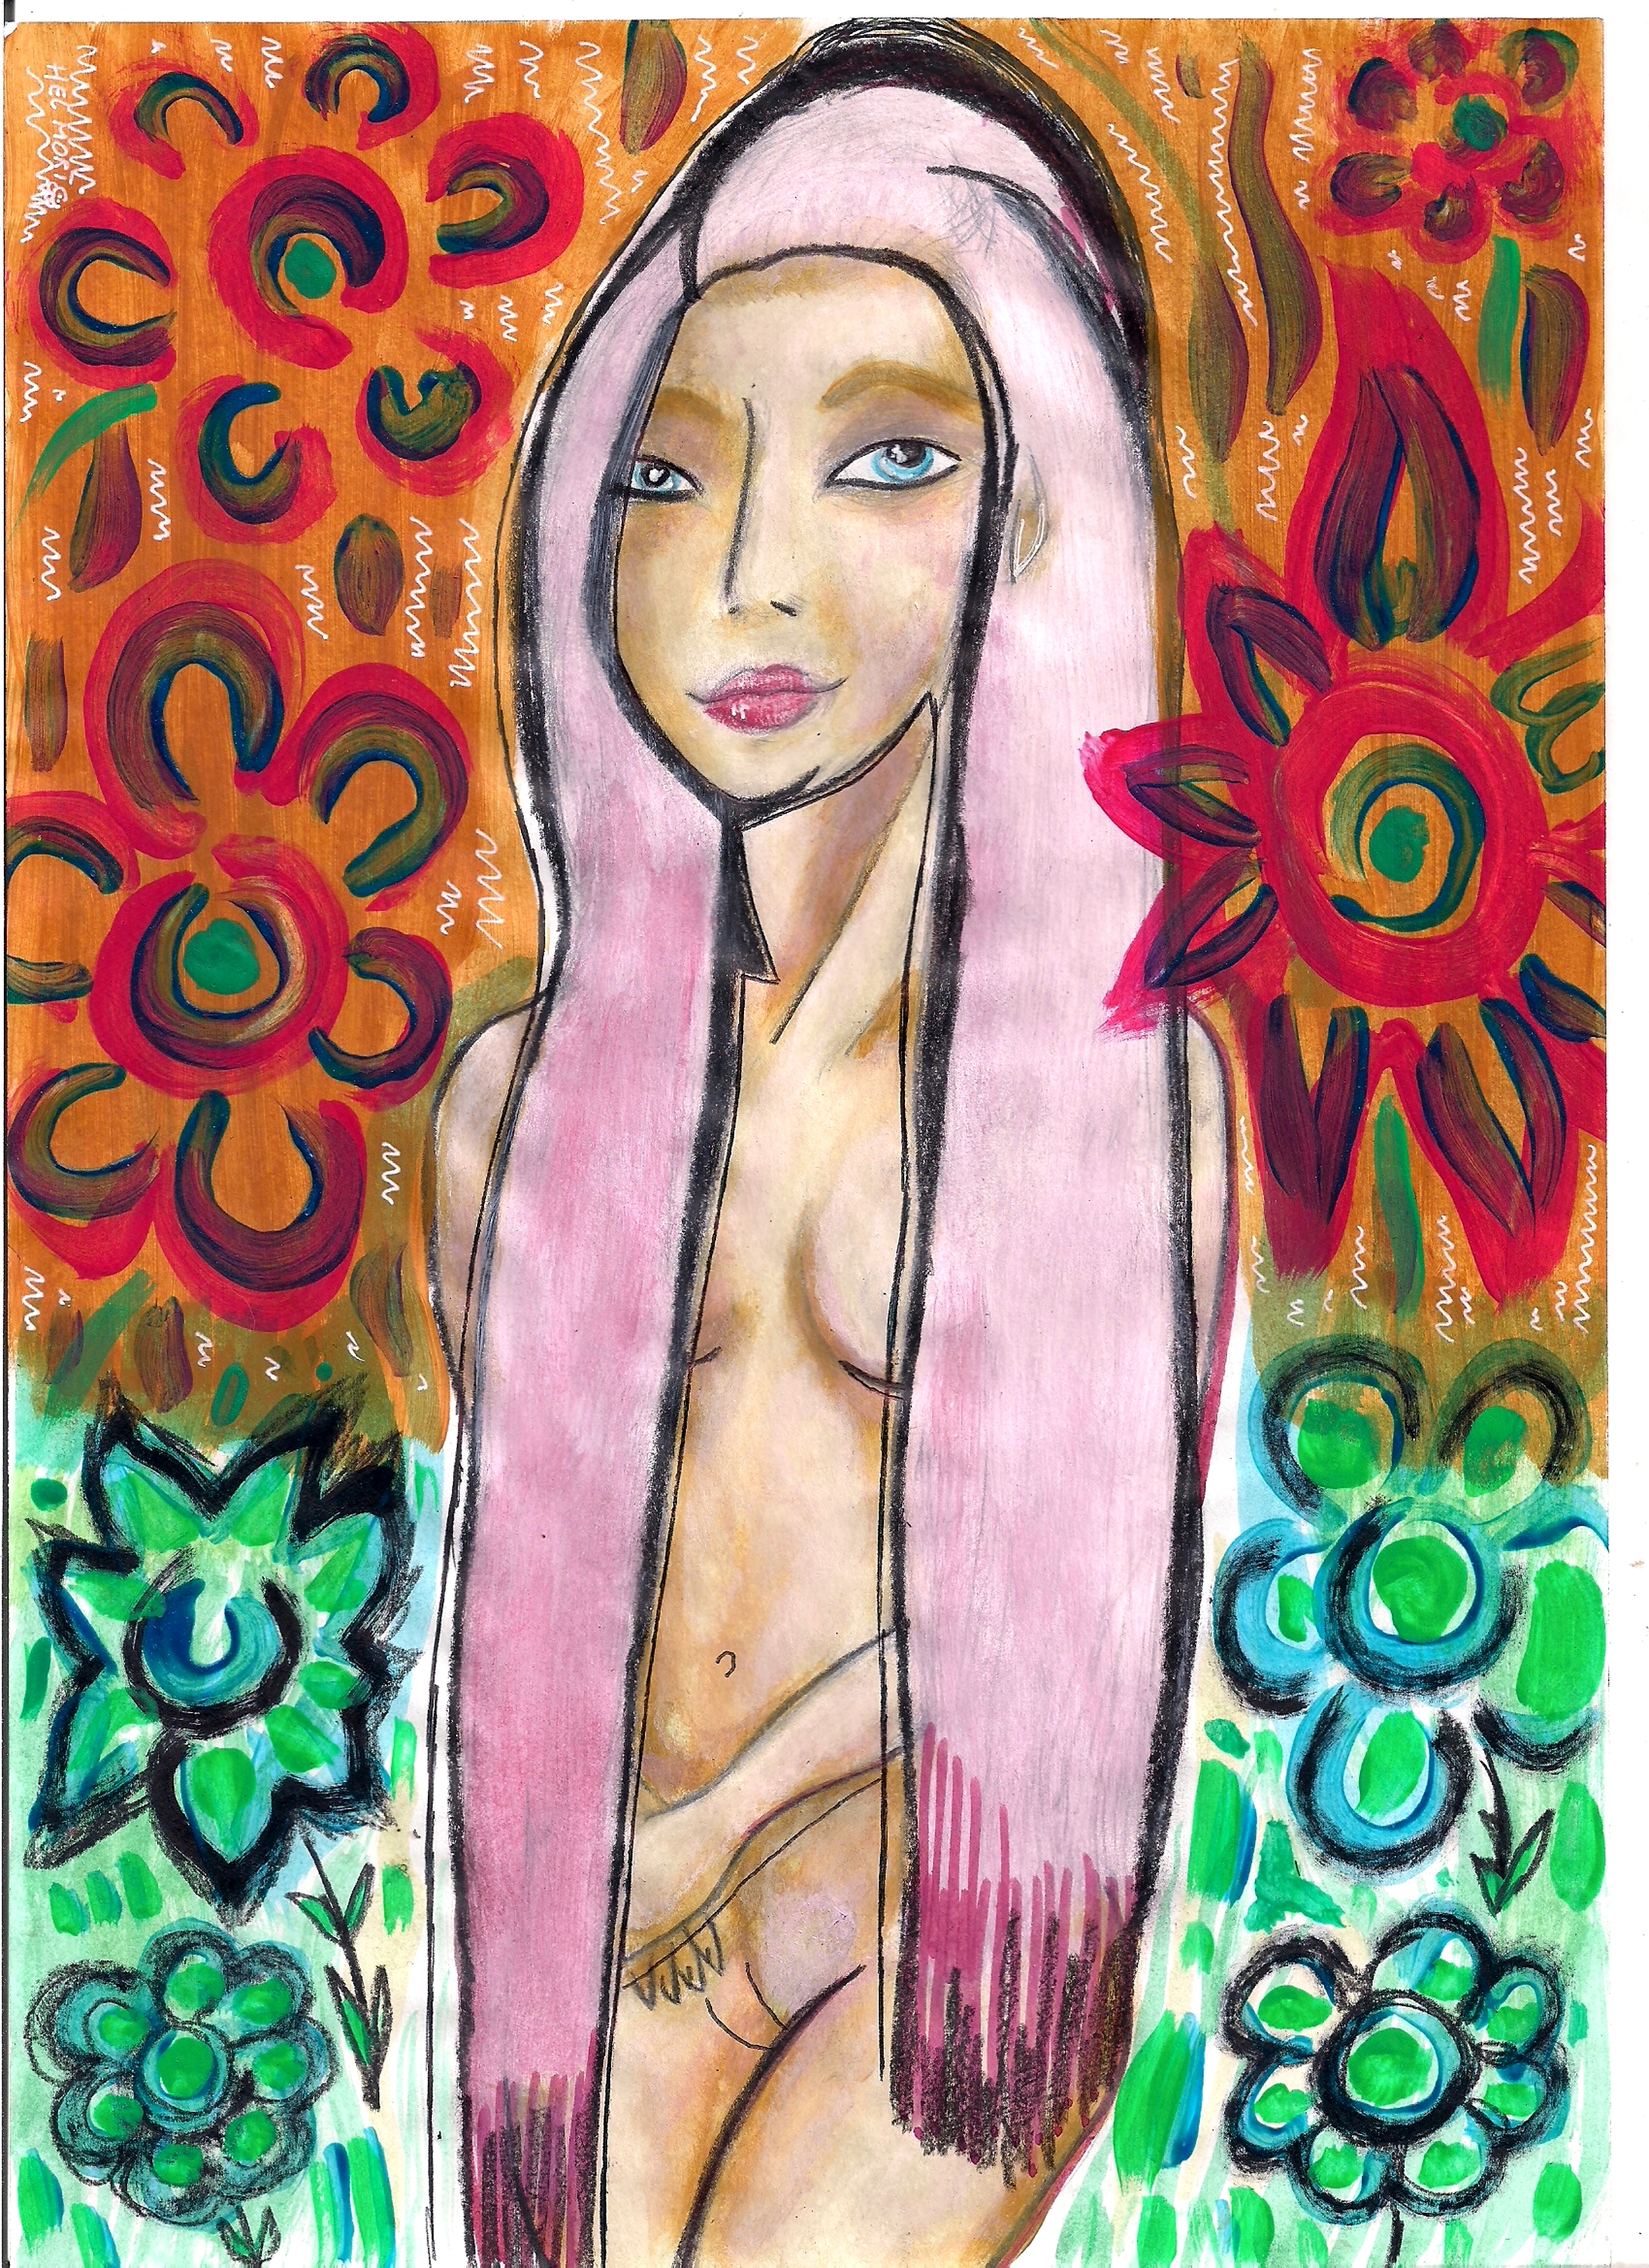
hel, mort, art, contemporary, fine, beautiful, fashion, woman, girl, nude, painting, modern art, acrylic paint, visual arts, illustration, cheek, drawing, psychedelic art, watercolor paint, long hair, textile, style, paint, magenta, fashion illustration, fictional character